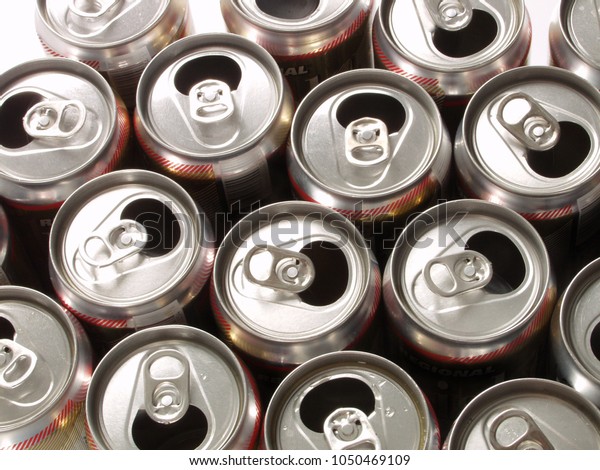
Label: metal